Ontario silver mine

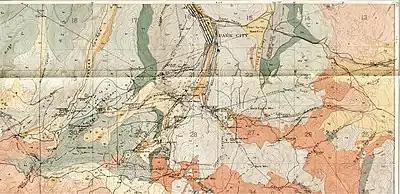
Ontario Silver Mine geological map

The Ontario silver mine is a mine that was active starting in 1872, and is located near Park City, Utah, United States.